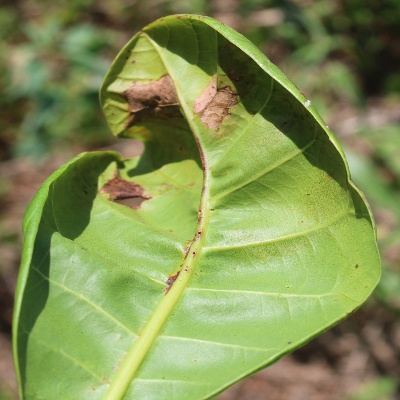
Crop: Cashew
Condition: anthracnose